Wilfred Elrington

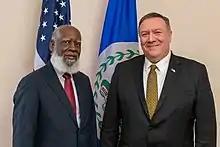
Erlington meets with U.S. Secretary of State Michael R. Pompeo in Kingston, Jamaica on January 22, 2020.

As foreign minister under Dean Barrow, Elrington is noted for his conciliatory tone regarding the Belizean–Guatemalan territorial dispute, a stance which has become especially controversial in Belize in light of 2015 Guatemalan presidential candidate Jimmy Morales' comments on the issue, which are decidedly pro-Belize annexation. Sandra Jovel became Guatemala's minister of foreign affairs in August 2017, and immediately gained Elrington's esteem and respect.